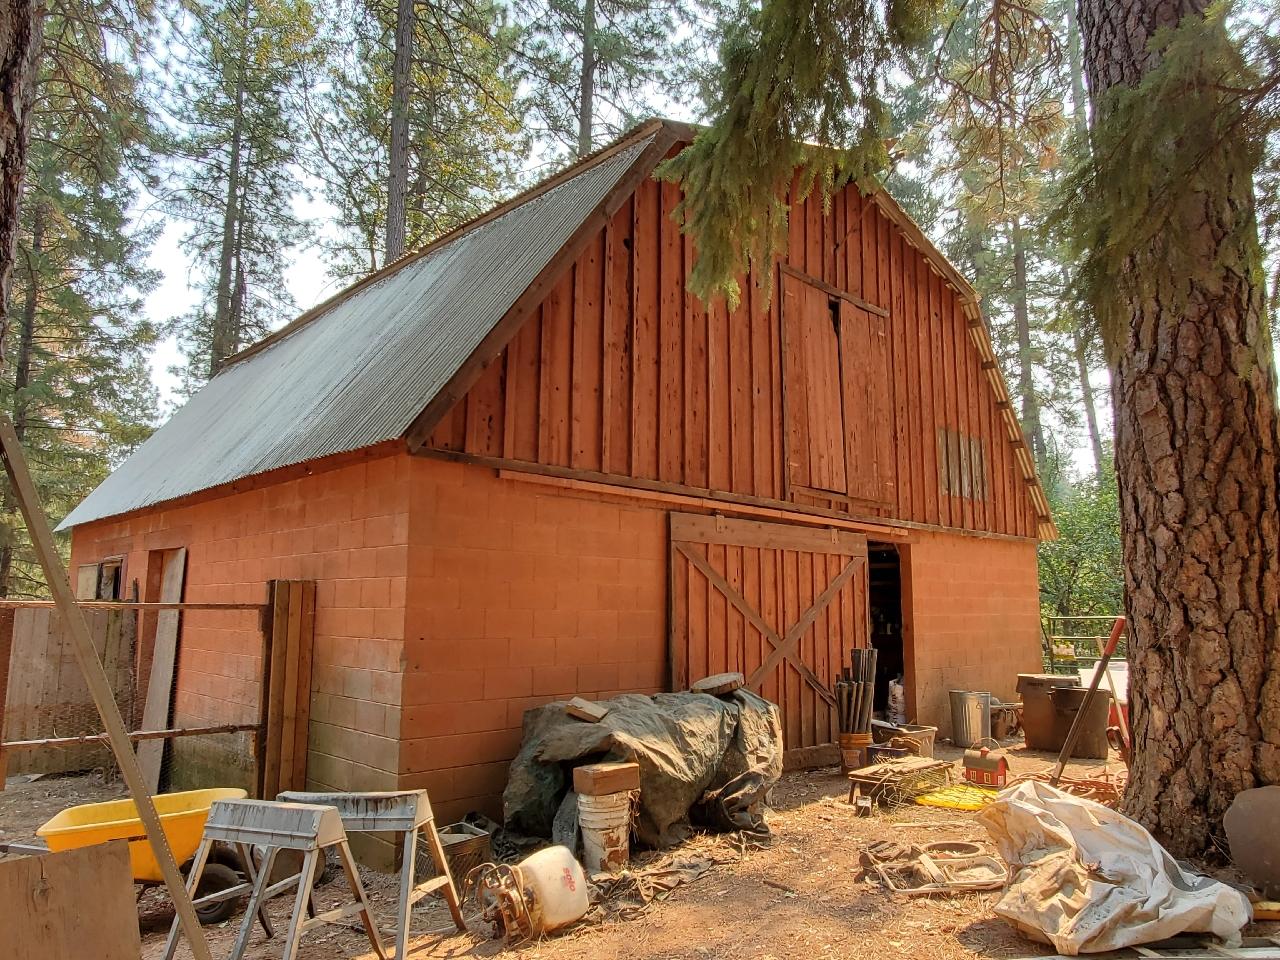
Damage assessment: no_damage